Anadhai Anandhan

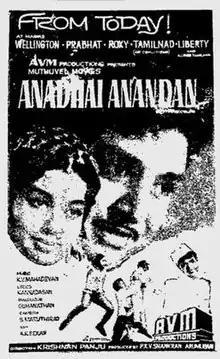
Poster

Anadhai Anandhan is a 1970 Indian Tamil-language film directed by Krishnan–Panju and produced by Muthuvel Movies. It stars A. V. M. Rajan, Muthuraman, R. S. Manohar and Anjali Devi. The bond between the lead heroine Jayalalithaa with the orphaned child played by Master Sekhar was the highlight of the film. The film was simultaneously made in Hindi as "Chanda Aur Bijli", which was released earlier in 1969. It was a successful film on its release. This film was remade in Telugu as "Akka Thamudu" in 1972.